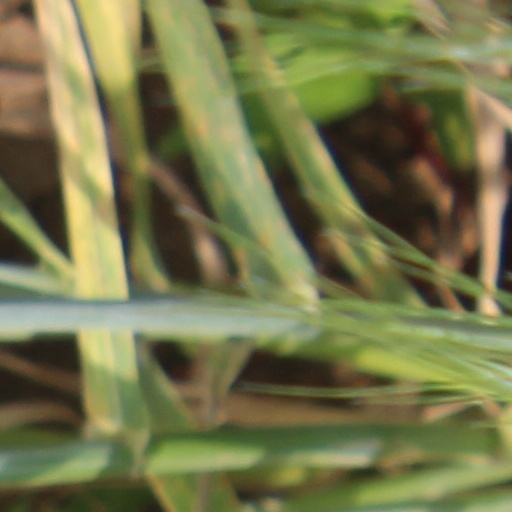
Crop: wheat